Don Ameche

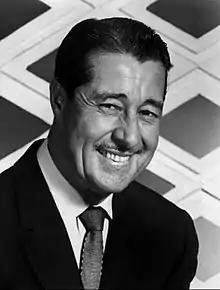
Ameche on the set of "International Showtime" in 1964

Don Ameche (born Dominic Felix Amici; May 31, 1908 – December 6, 1993) was an American actor, comedian and vaudevillian. After playing in college shows, repertory theatre, and vaudeville, he became a major radio star in the early 1930s, which led to the offer of a movie contract from 20th Century Fox in 1935.